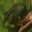
Label: shrew